Giotto

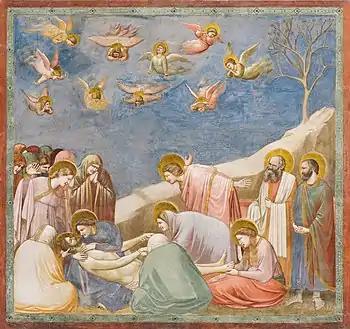
"Lamentation (The Mourning of Christ)", Scrovegni Chapel

An early biographical source, Riccobaldo of Ferrara, mentions that Giotto painted at Assisi but does not specify the "St Francis Cycle": "What kind of art [Giotto] made is testified to by works done by him in the Franciscan churches at Assisi, Rimini, Padua..." Since the idea was put forward by the German art historian in 1912, many scholars have expressed doubt that Giotto was the author of the Upper Church frescoes. Without documentation, arguments on the attribution have relied upon connoisseurship, a notoriously unreliable "science", but technical examinations and comparisons of the workshop painting processes at Assisi and Padua in 2002 have provided strong evidence that Giotto did not paint the "St. Francis Cycle". There are many differences between it and the Arena Chapel frescoes that are difficult to account for within the stylistic development of an individual artist. It is now generally accepted that four different hands are identifiable in the Assisi St. Francis frescoes and that they came from Rome. If this is the case, Giotto's frescoes at Padua owe much to the naturalism of the painters.